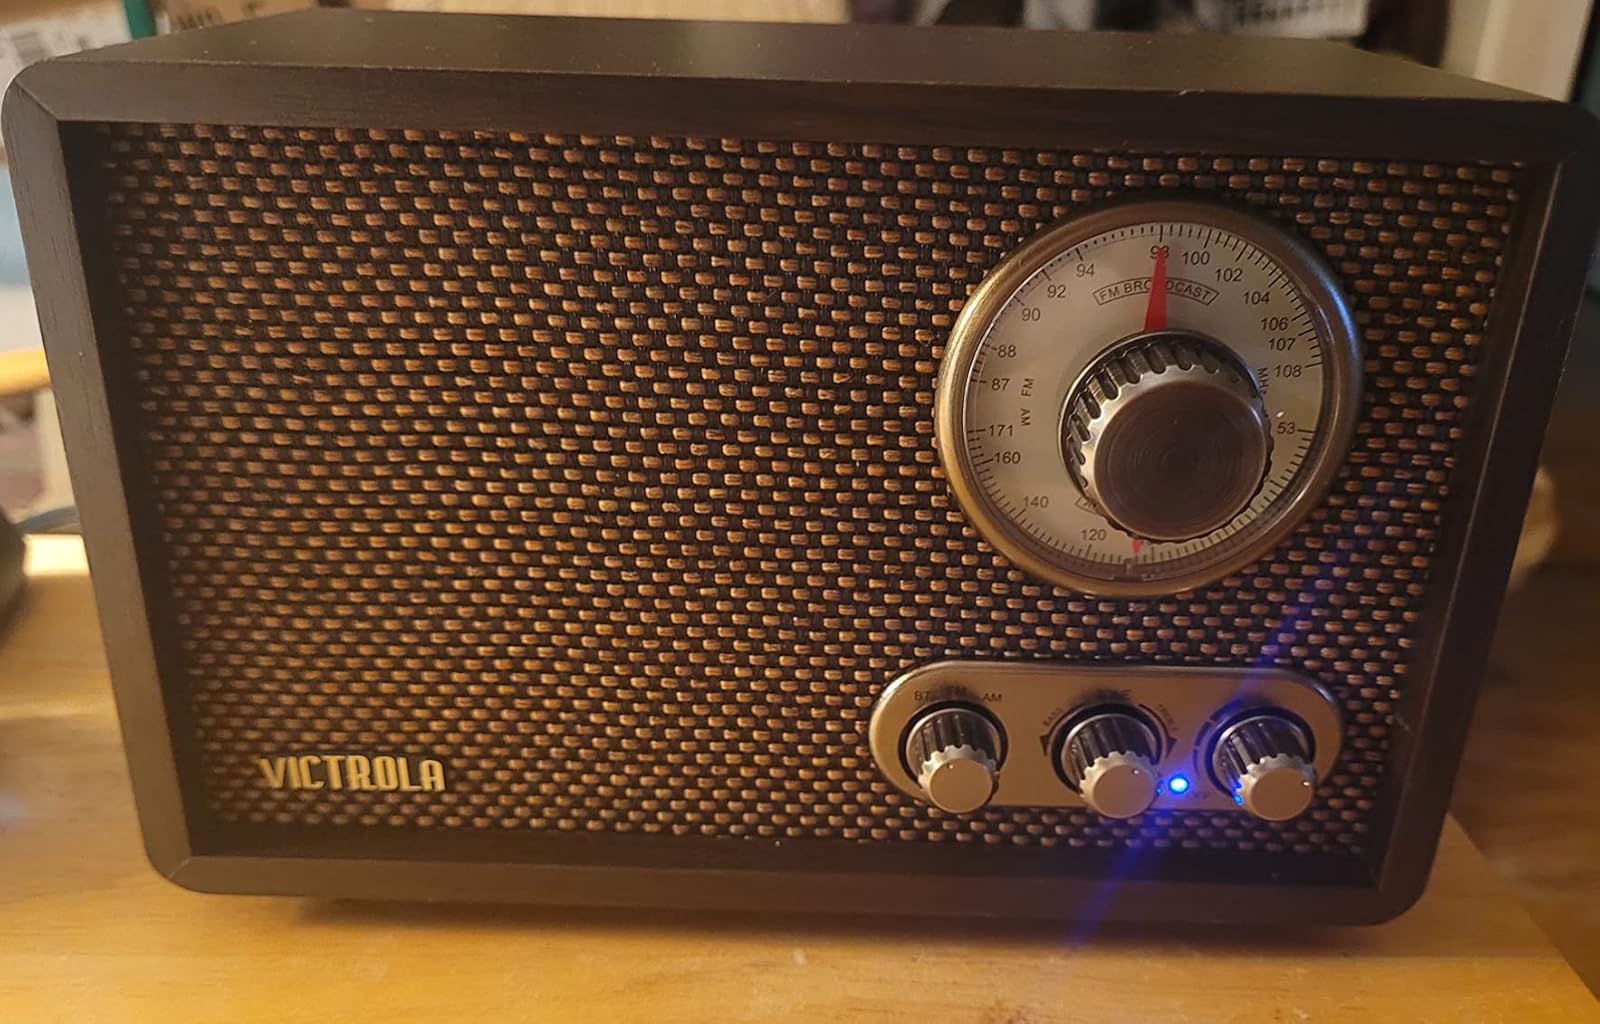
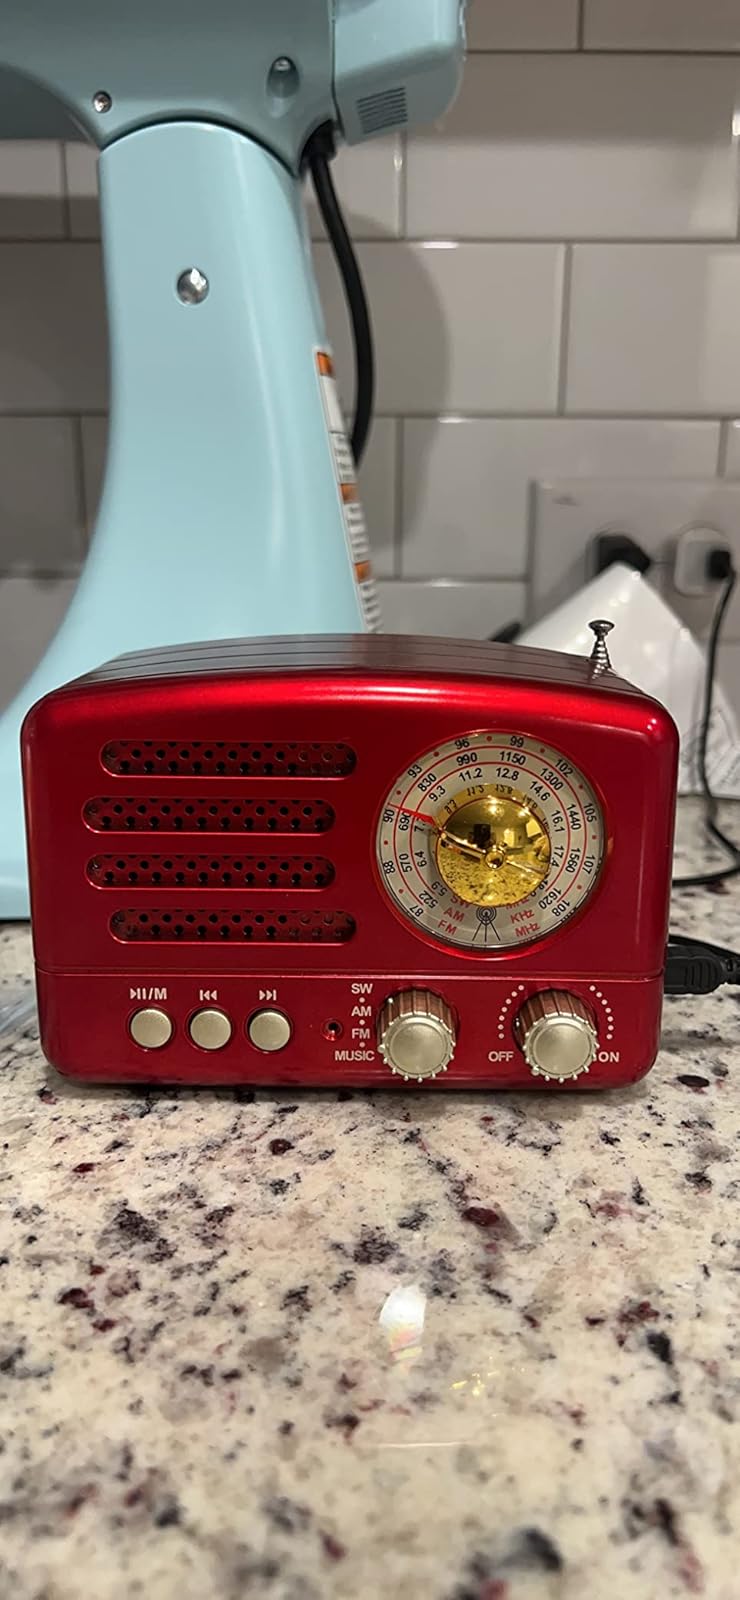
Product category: radio
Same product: no